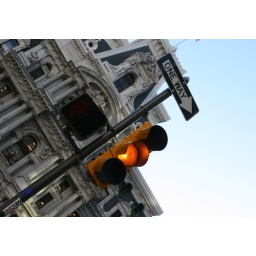
..yeah right. I wish the street light was placed more in front of the sky there...oh well.